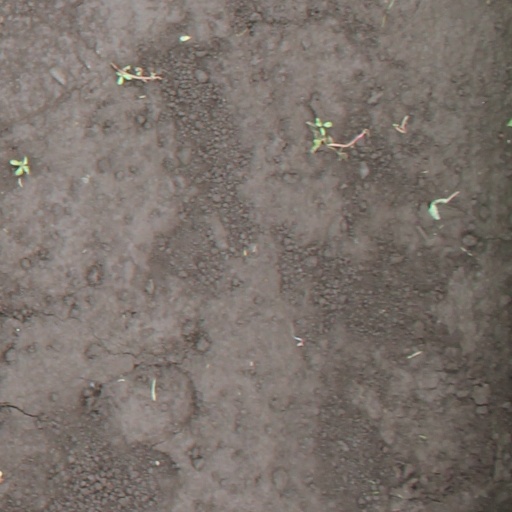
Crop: soybean